Sauber C34

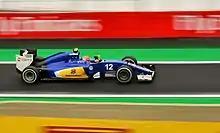
Felipe Nasr driving the C34 in his home race during the Brazilian Grand Prix

The most immediate difference can be found in the shorter nose, quite similar in the shape with the ones of the Williams cars, Red Bulls and McLarens. The car also showed new front and rear wings and a slimmer bodywork; thanks to these upgrades – and the high rate of retirements – Nasr was able to finish in tenth position. In the last six races, Sauber managed to collect 10 points from a sixth and a ninth place – both results achieved by Nasr – ending the season with a tally of 36 points and 8th place in the World Constructors' Championship.